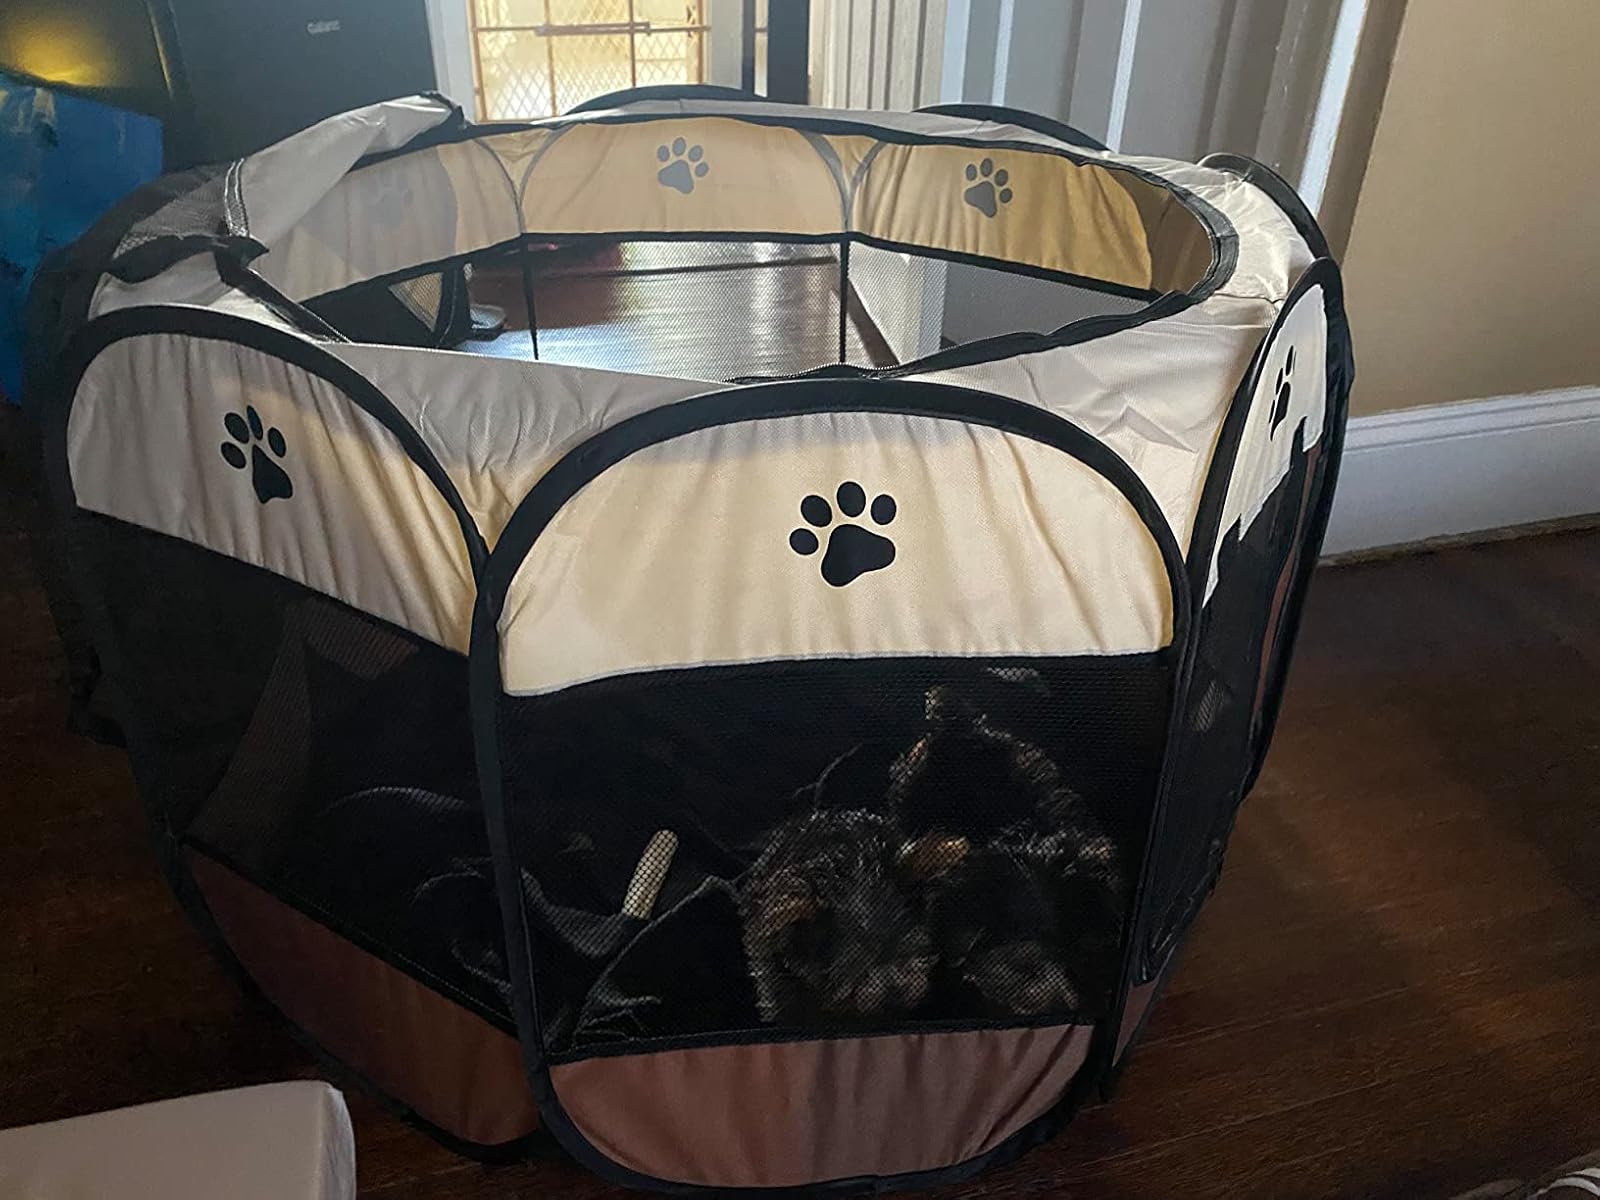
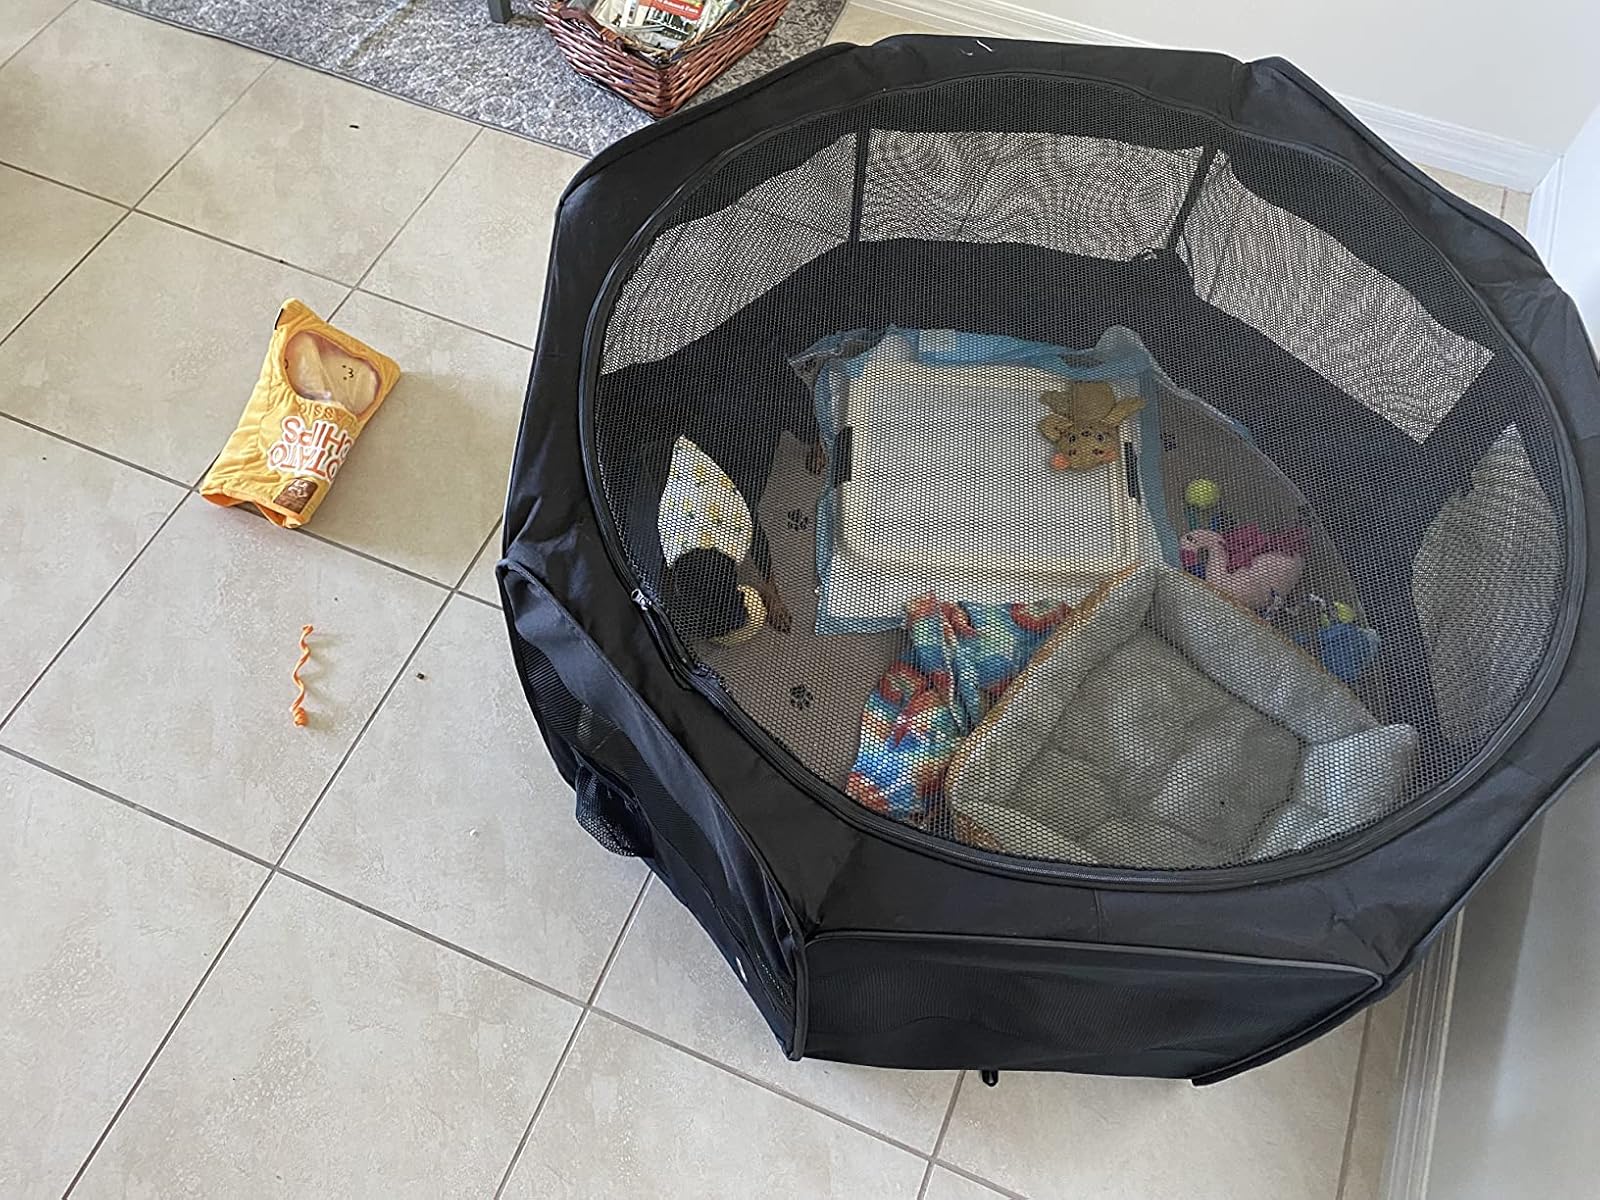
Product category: items_kennel
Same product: no